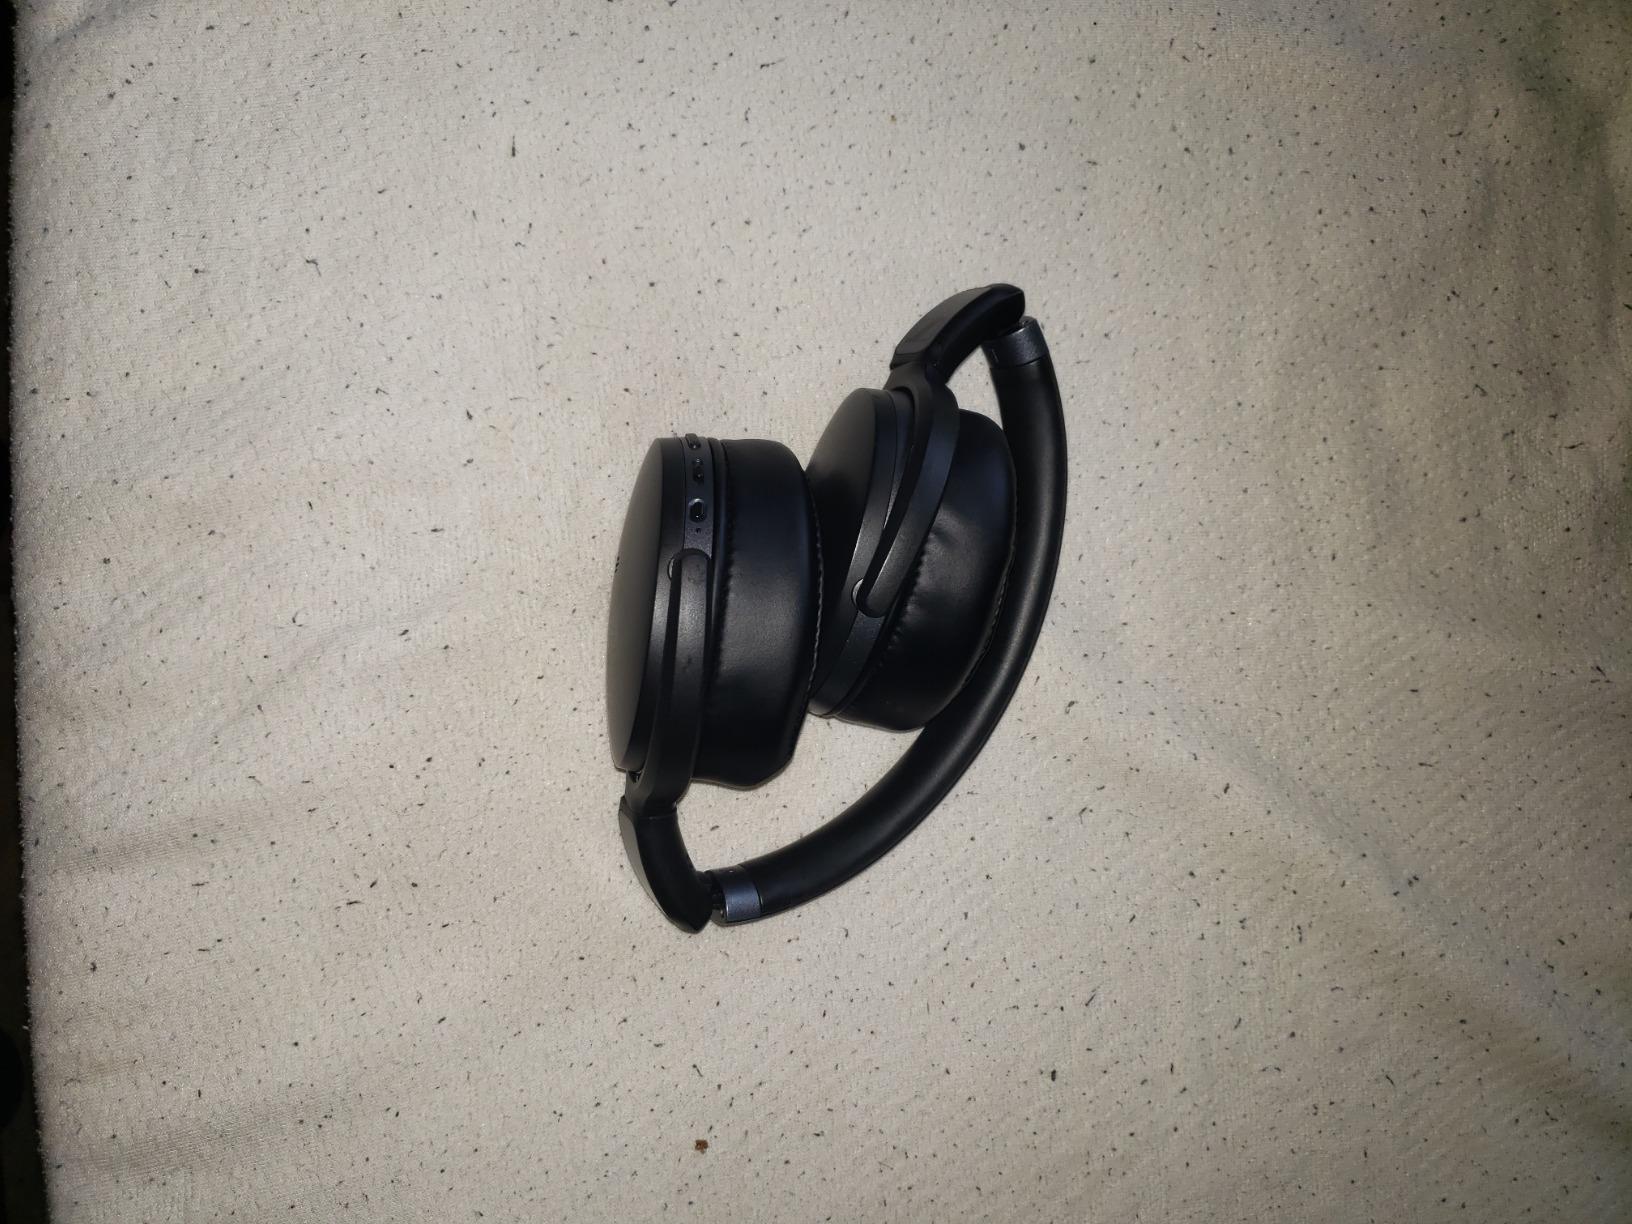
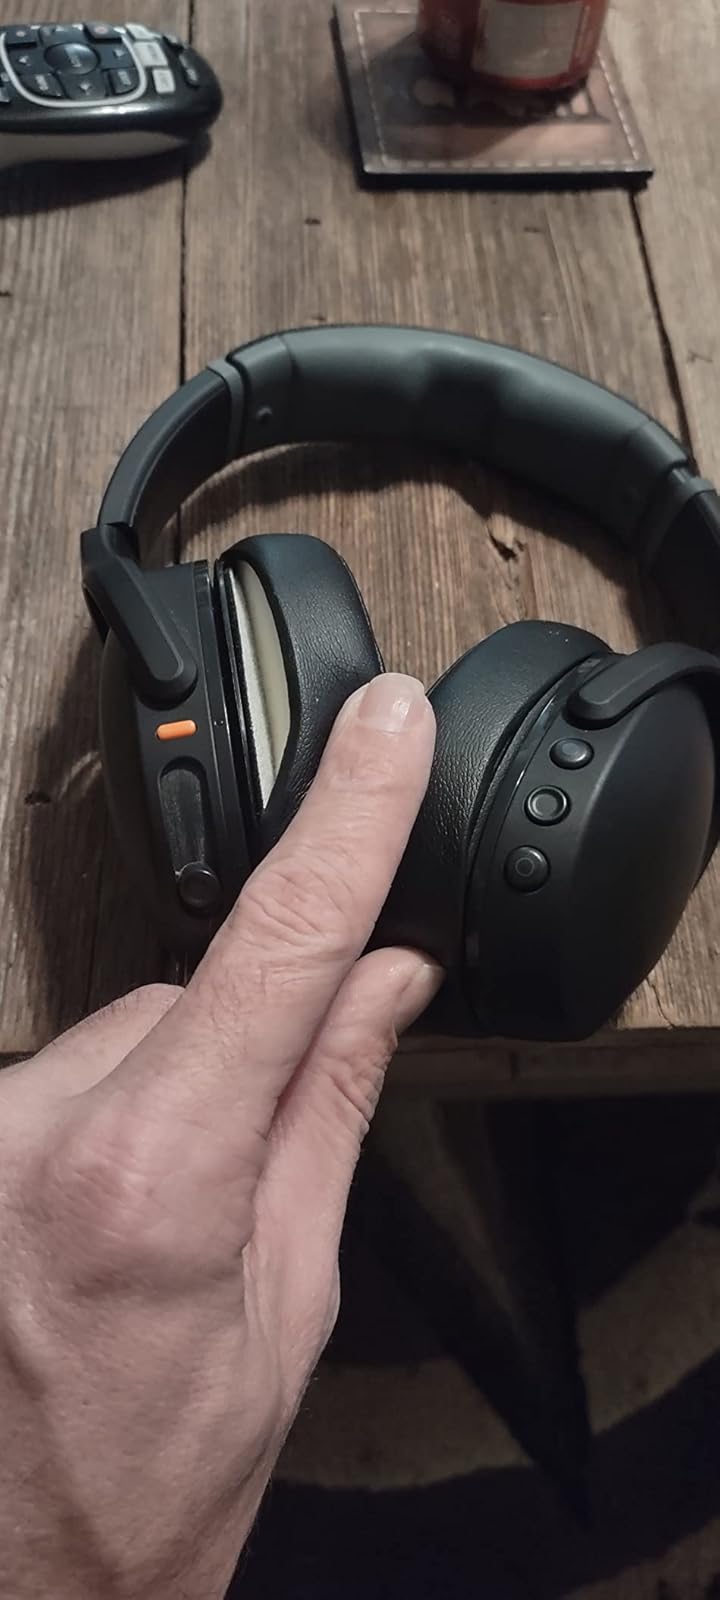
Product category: headphones
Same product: no